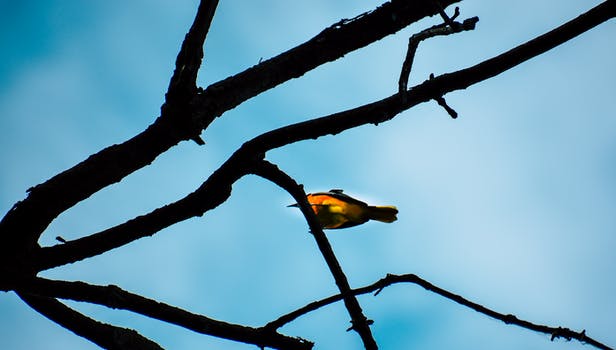
Label: No Watermark